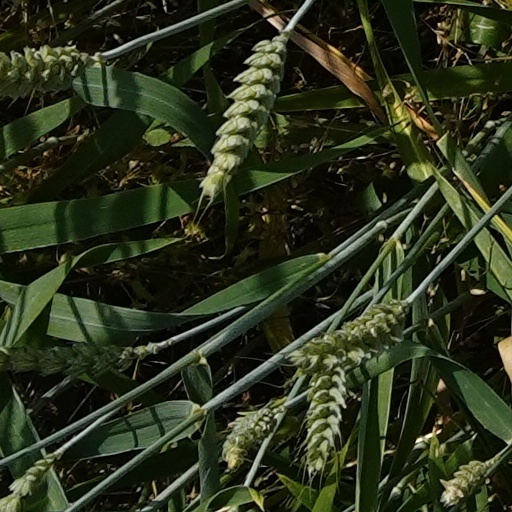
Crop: wheat